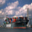
Label: ship